Recreational use of nitrous oxide

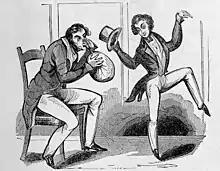
1840 illustration of a man inhaling nitrous oxide, and another experiencing its effects

Inhalation of nitrous oxide for recreational use, with the purpose of causing euphoria or slight hallucinations, began as a phenomenon for the British upper class in 1799, known as "laughing gas parties". English chemist Humphry Davy offered the gas to party guests in a silken bag, and documented its effects in his 1800 book "Researches, Chemical and Philosophical" which investigated "nitrous oxide, or diphlogisticated nitrous air, and its respiration". Poet Samuel Taylor Coleridge described the effect as "like returning from a walk in the snow into a warm room".